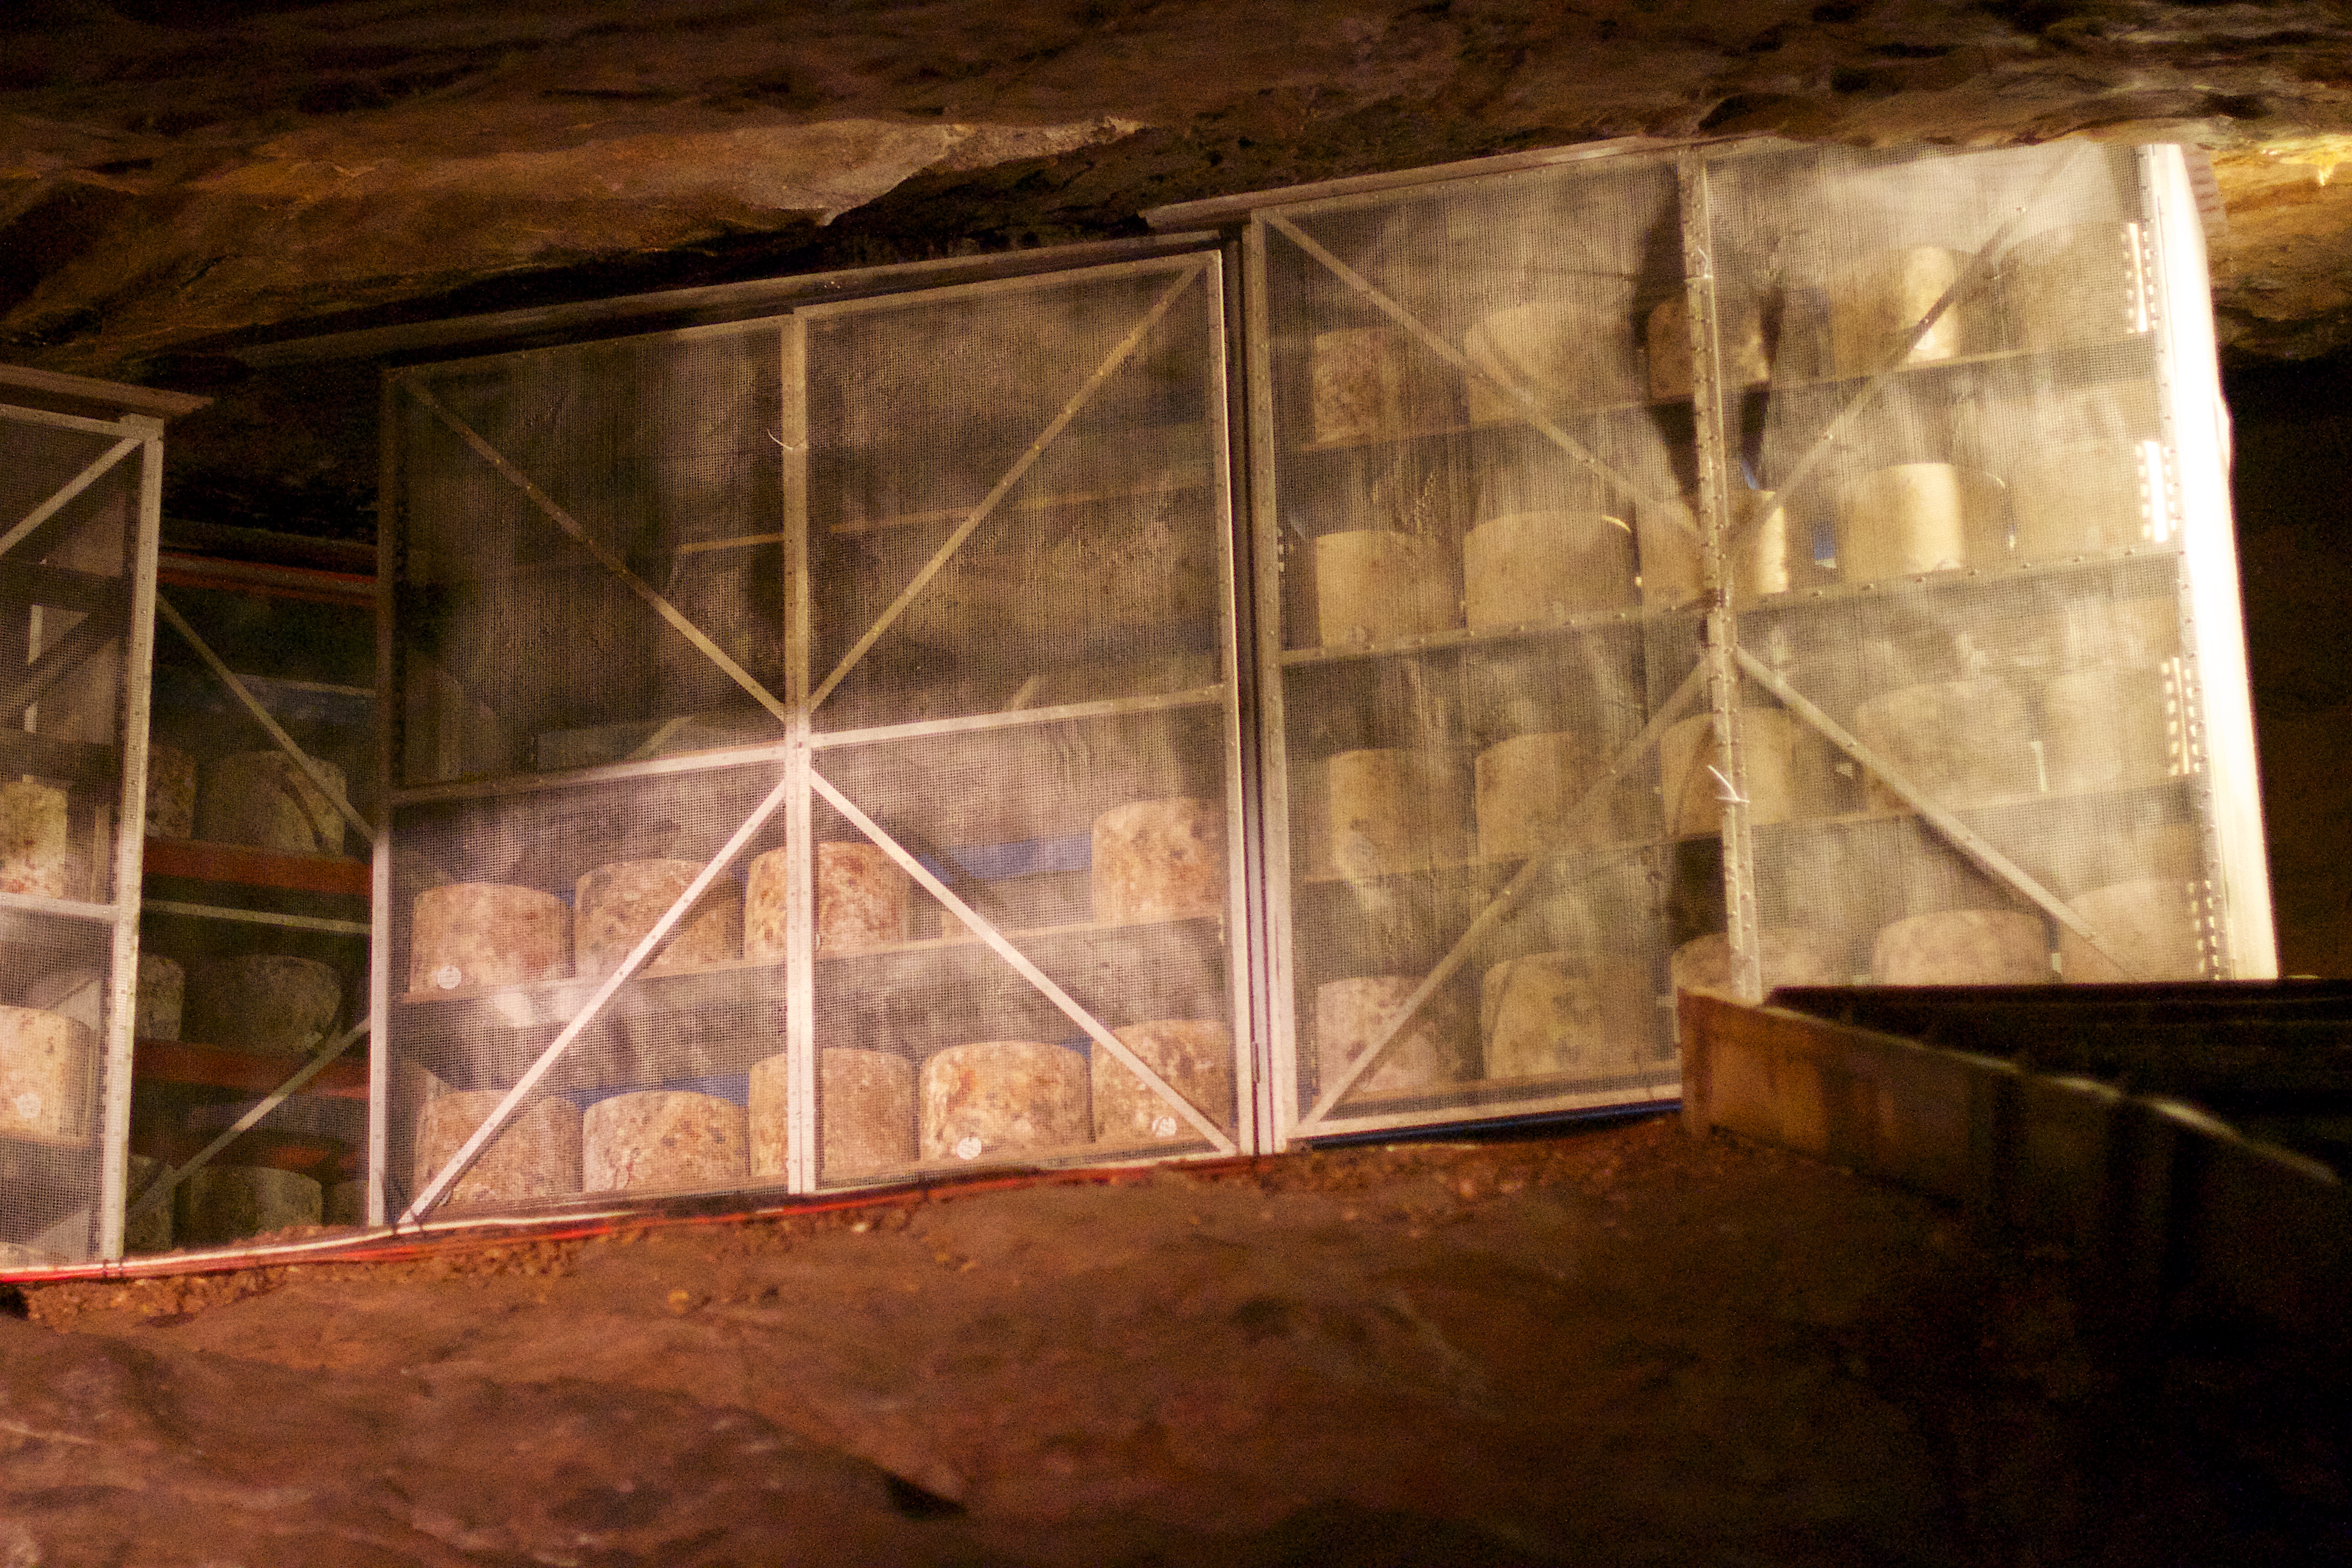
wood, window, wall, tourist attraction, crypt, ancient history